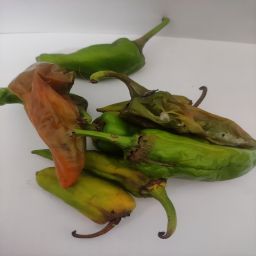
Crop: New Mexico Green Chile
Quality: Damaged